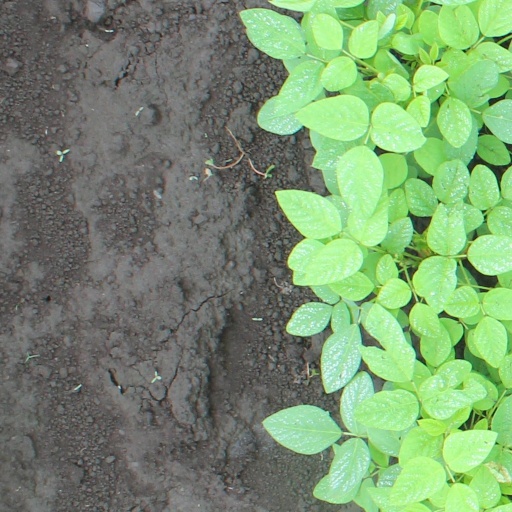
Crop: soybean